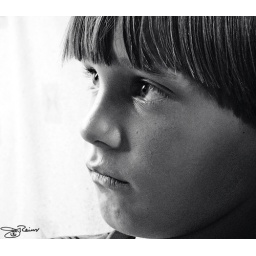
Sawyer in black & white